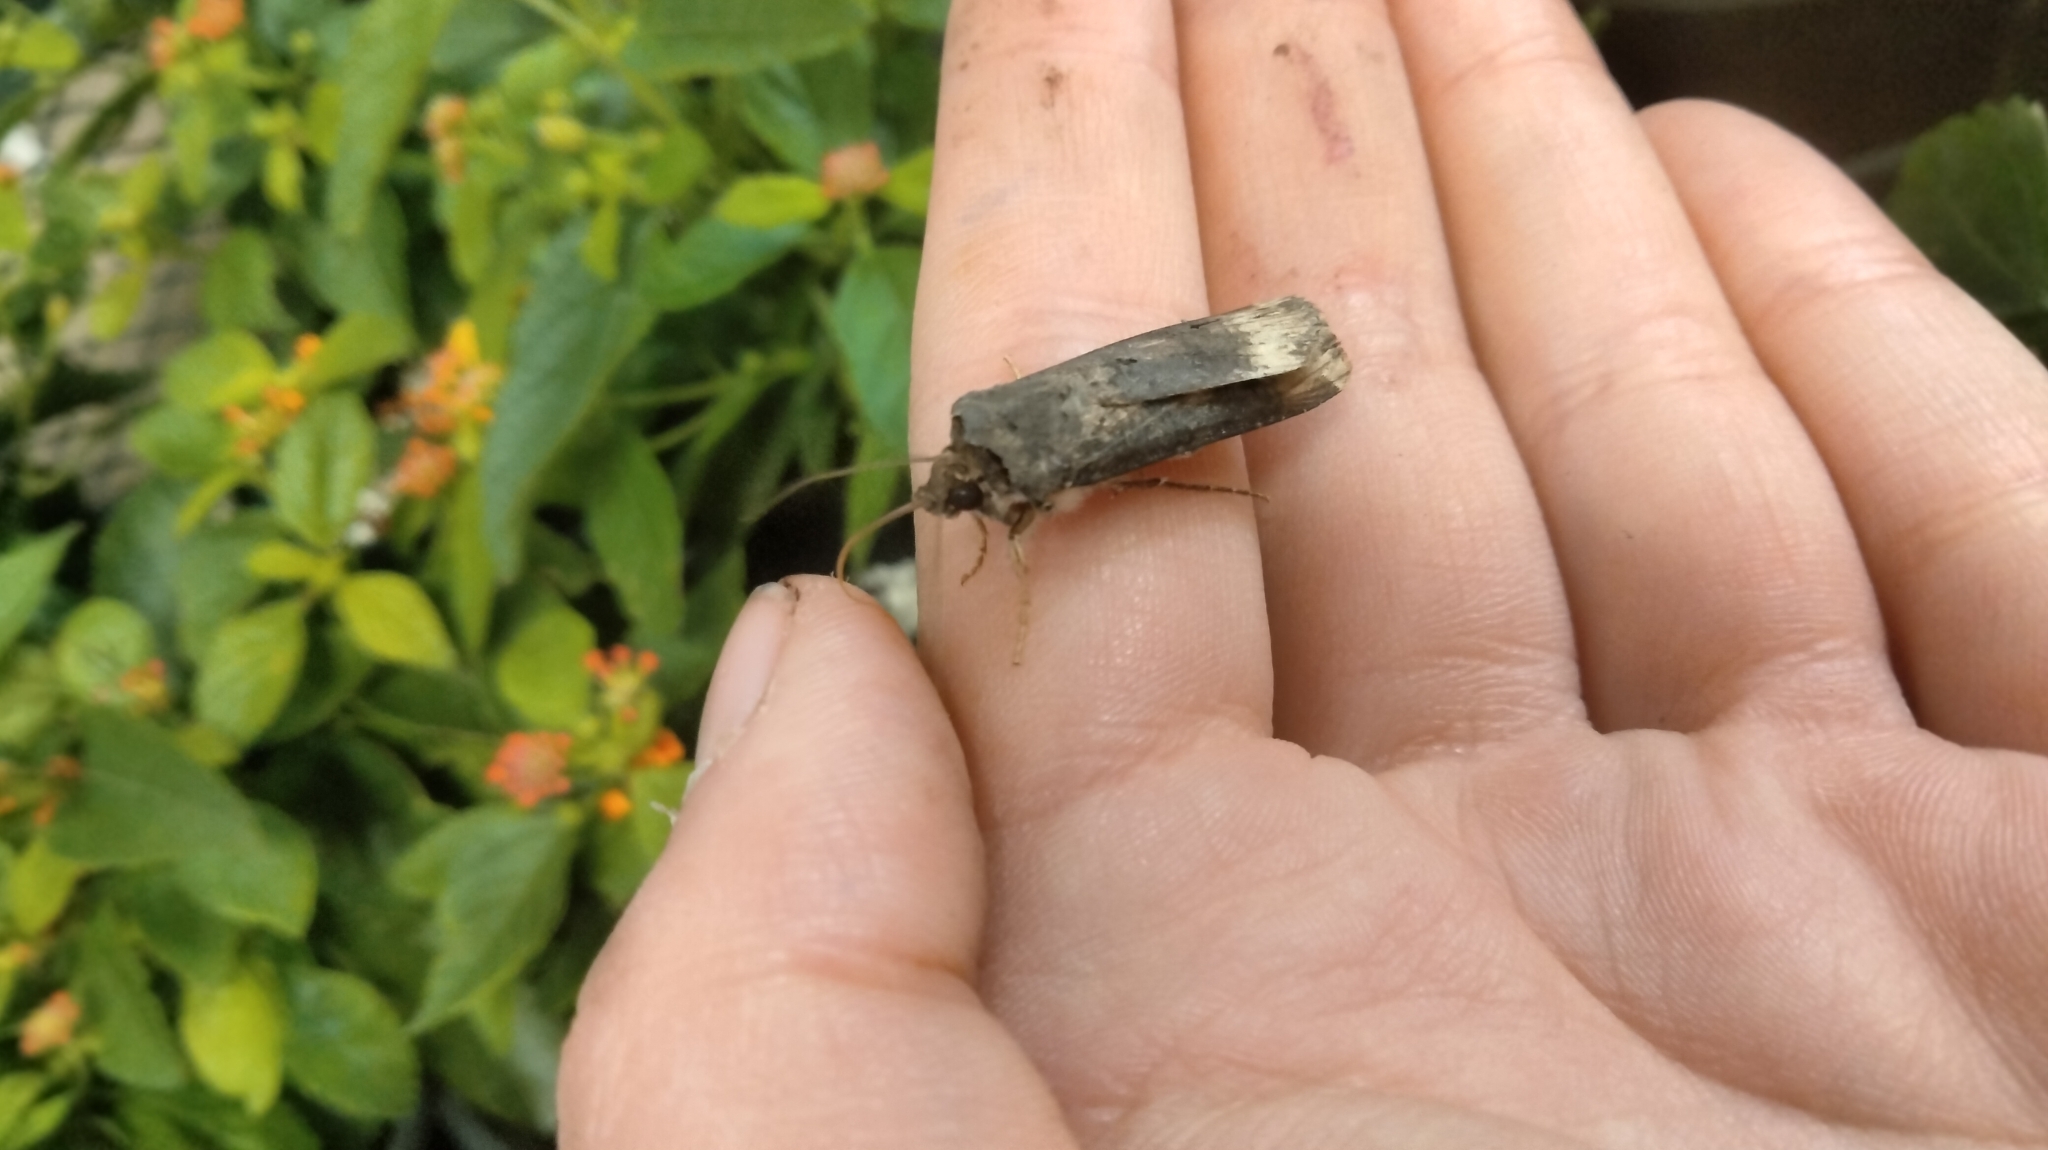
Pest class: cutworms